Urine deflector

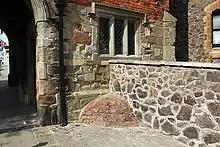
Urine deflector in a corner of the Priory Gatehouse in Great Malvern

A urine deflector is a device for deflecting the stream of urine during urination. These may be part of a chamber pot, latrine or toilet intended for the purpose, or they may be deterrents, installed in the sides or corners of buildings to discourage their casual use as urinals by passers-by. They may be constructed in various ways from a variety of materials but are typically designed to have an angled surface which catches and redirects the stream.